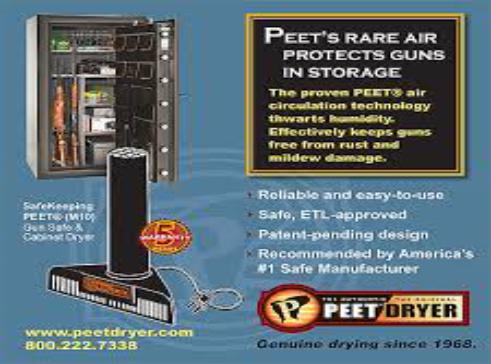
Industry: Necessities